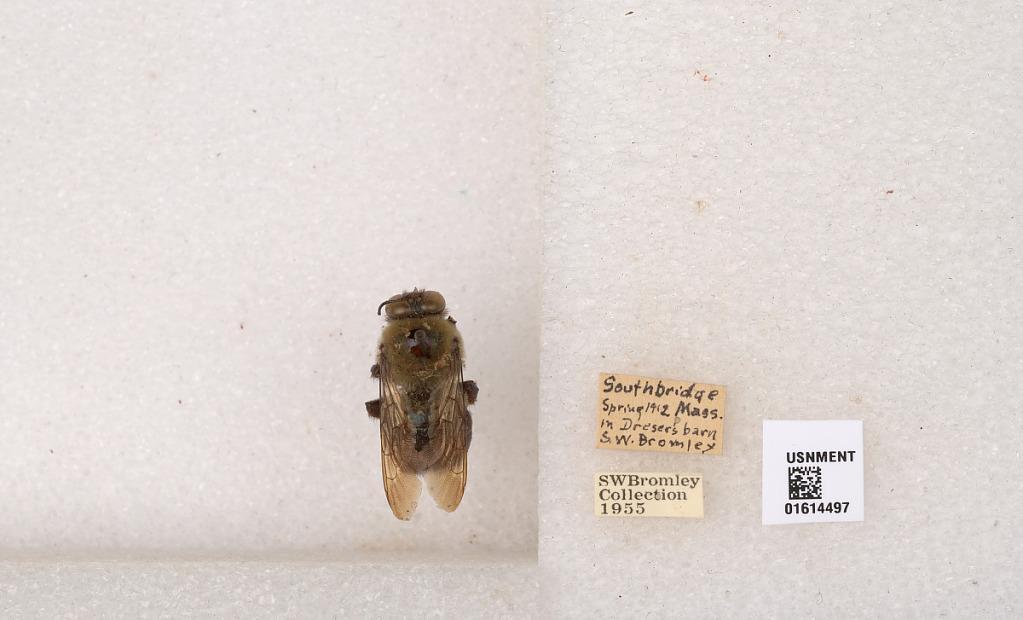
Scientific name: Xylocopa (Xylocopoides) virginica virginica (Linnaeus)
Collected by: S. Bromley
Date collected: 1912-3-1
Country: United States
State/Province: Massachusetts
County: Worcester
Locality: Southbridge
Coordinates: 42.0751, -72.0334